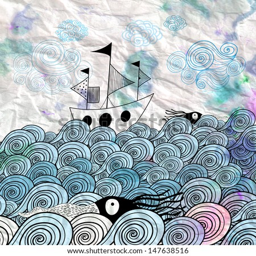
graphic showing the ship and the sea waves on a watercolor background of crumpled paper